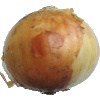
Label: Onion White 1